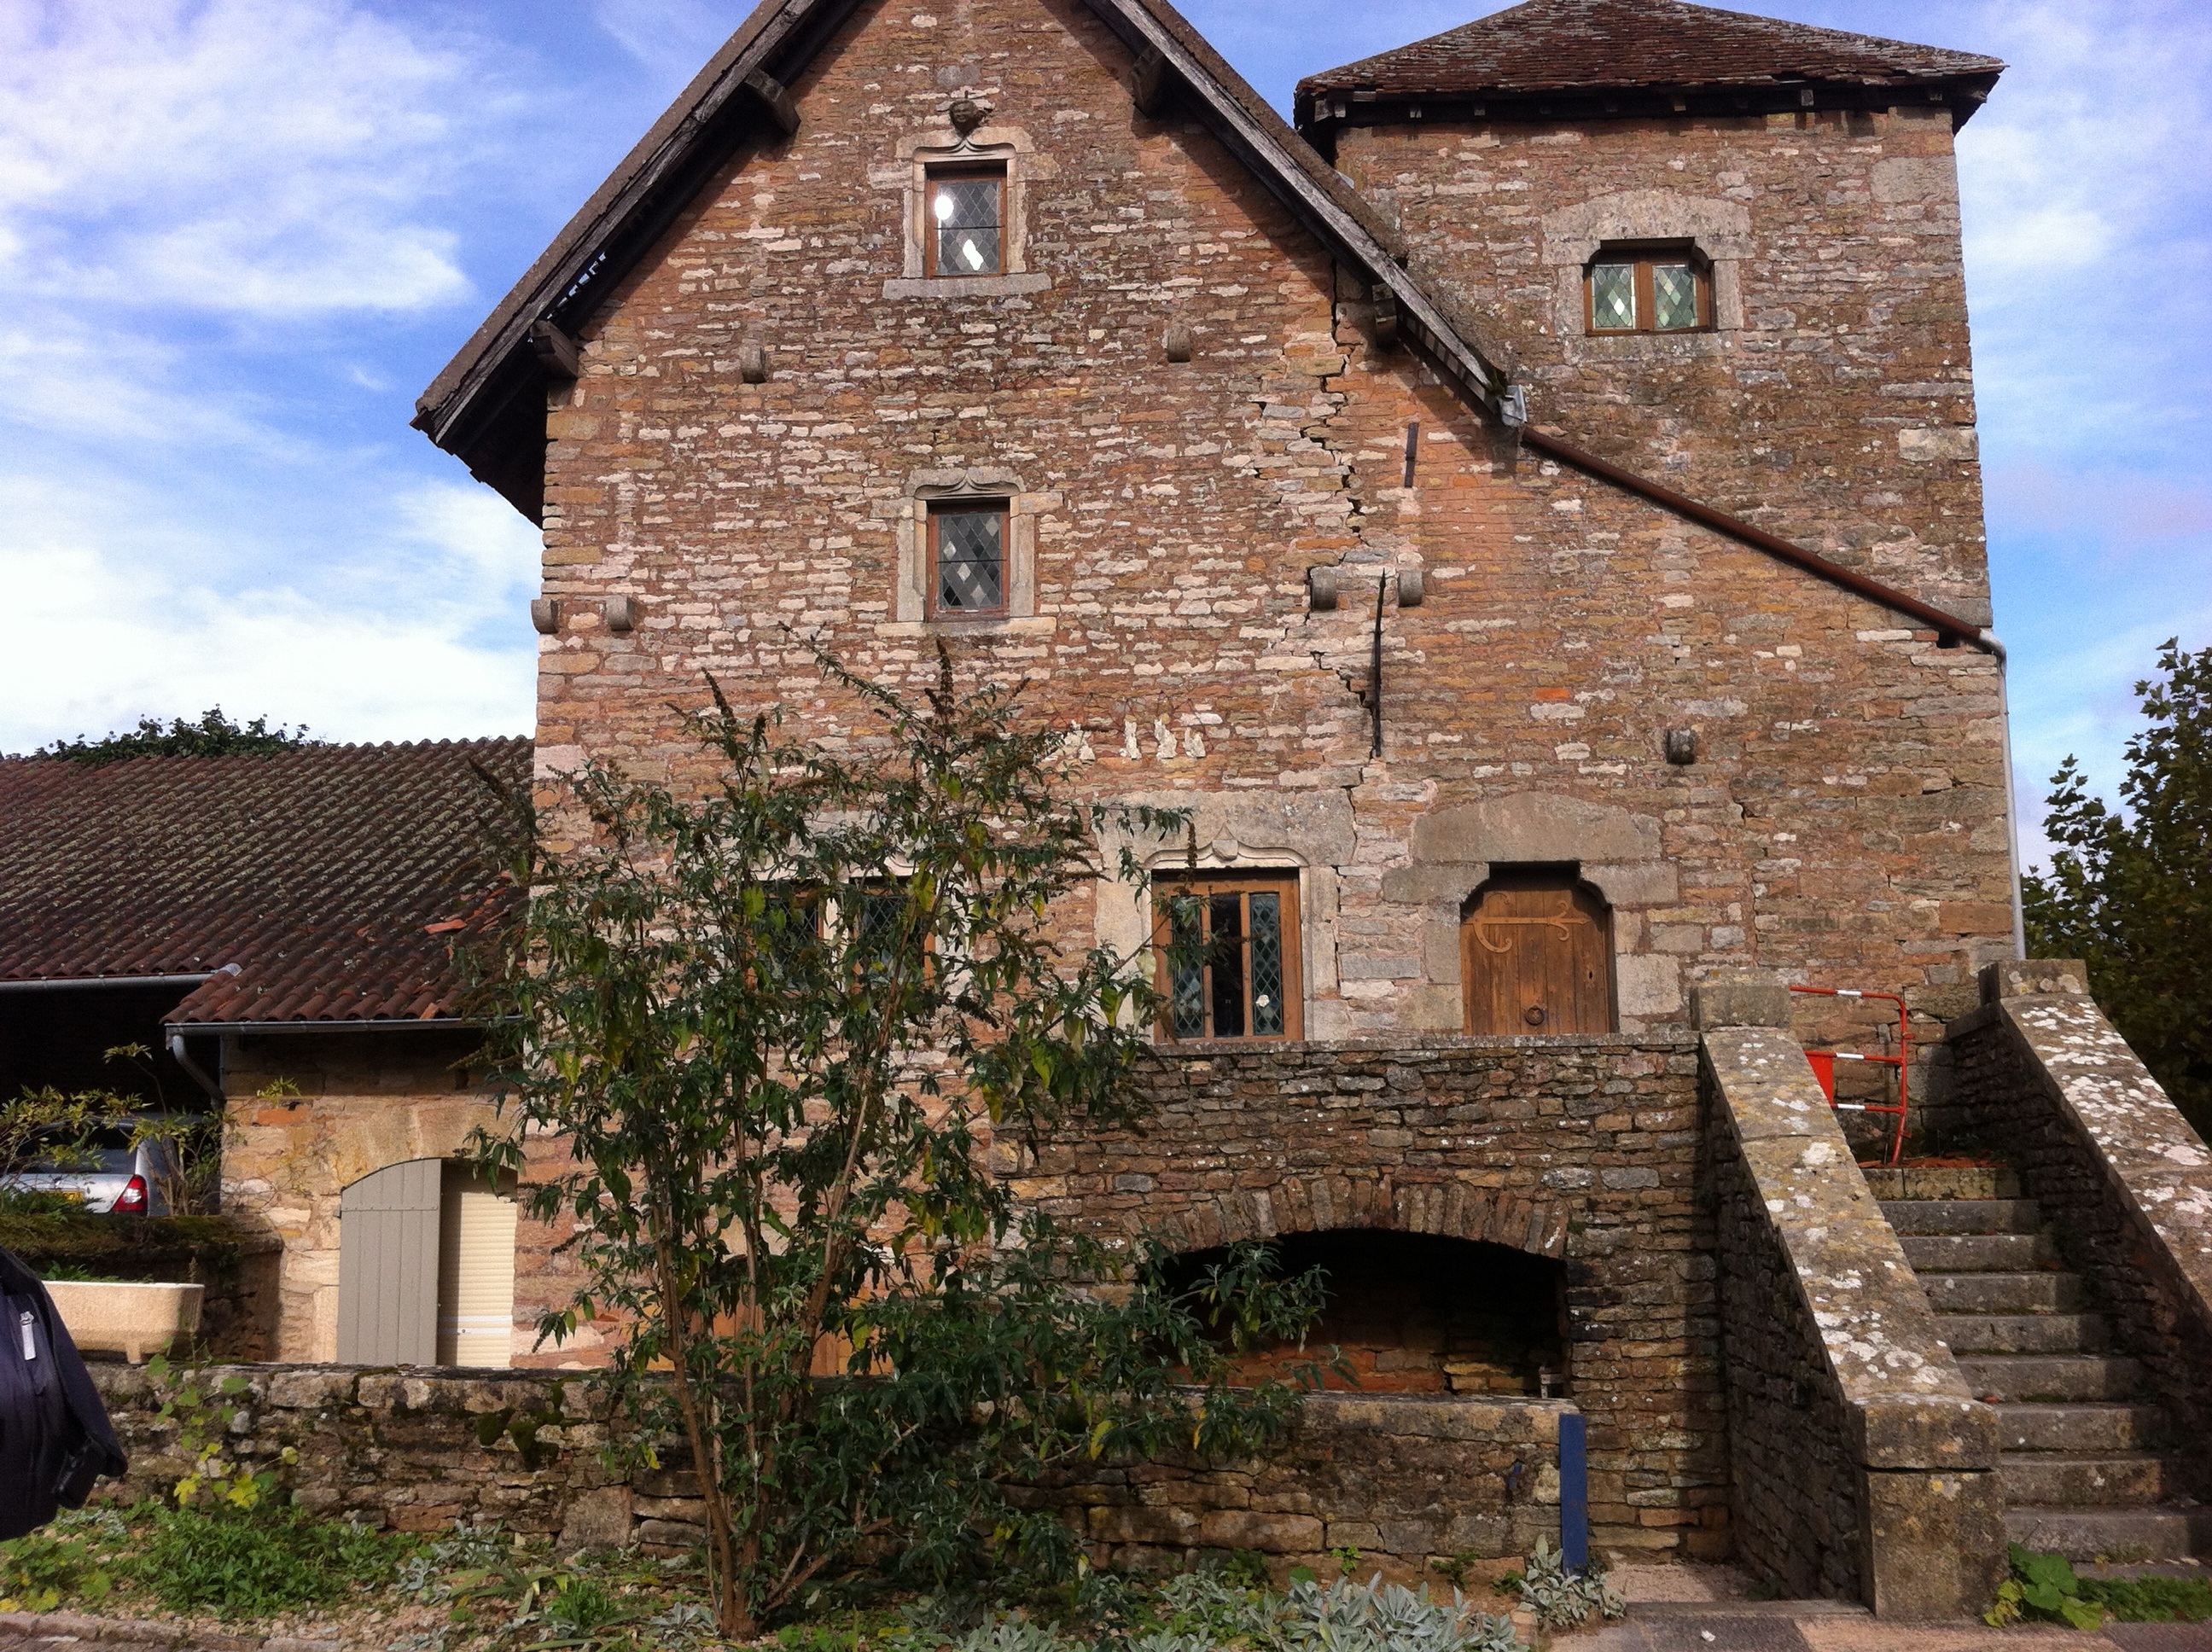
house, building, village, cottage, chapel, medieval, mill, farmhouse, estate, middle ages, rural area, brancion